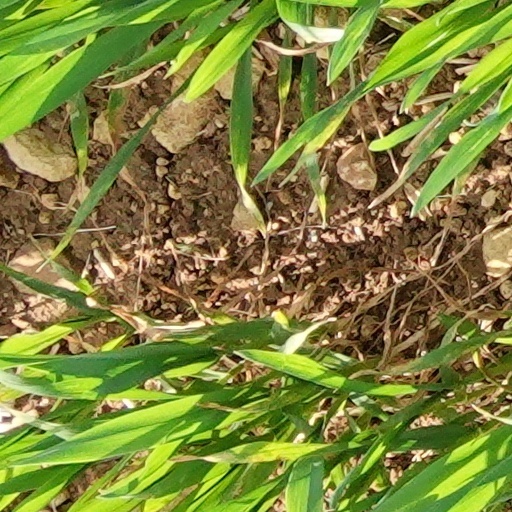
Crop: wheat